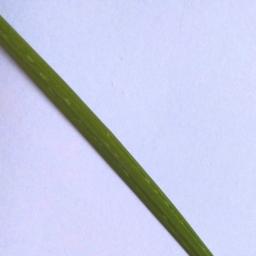
Label: Rice___Healthy